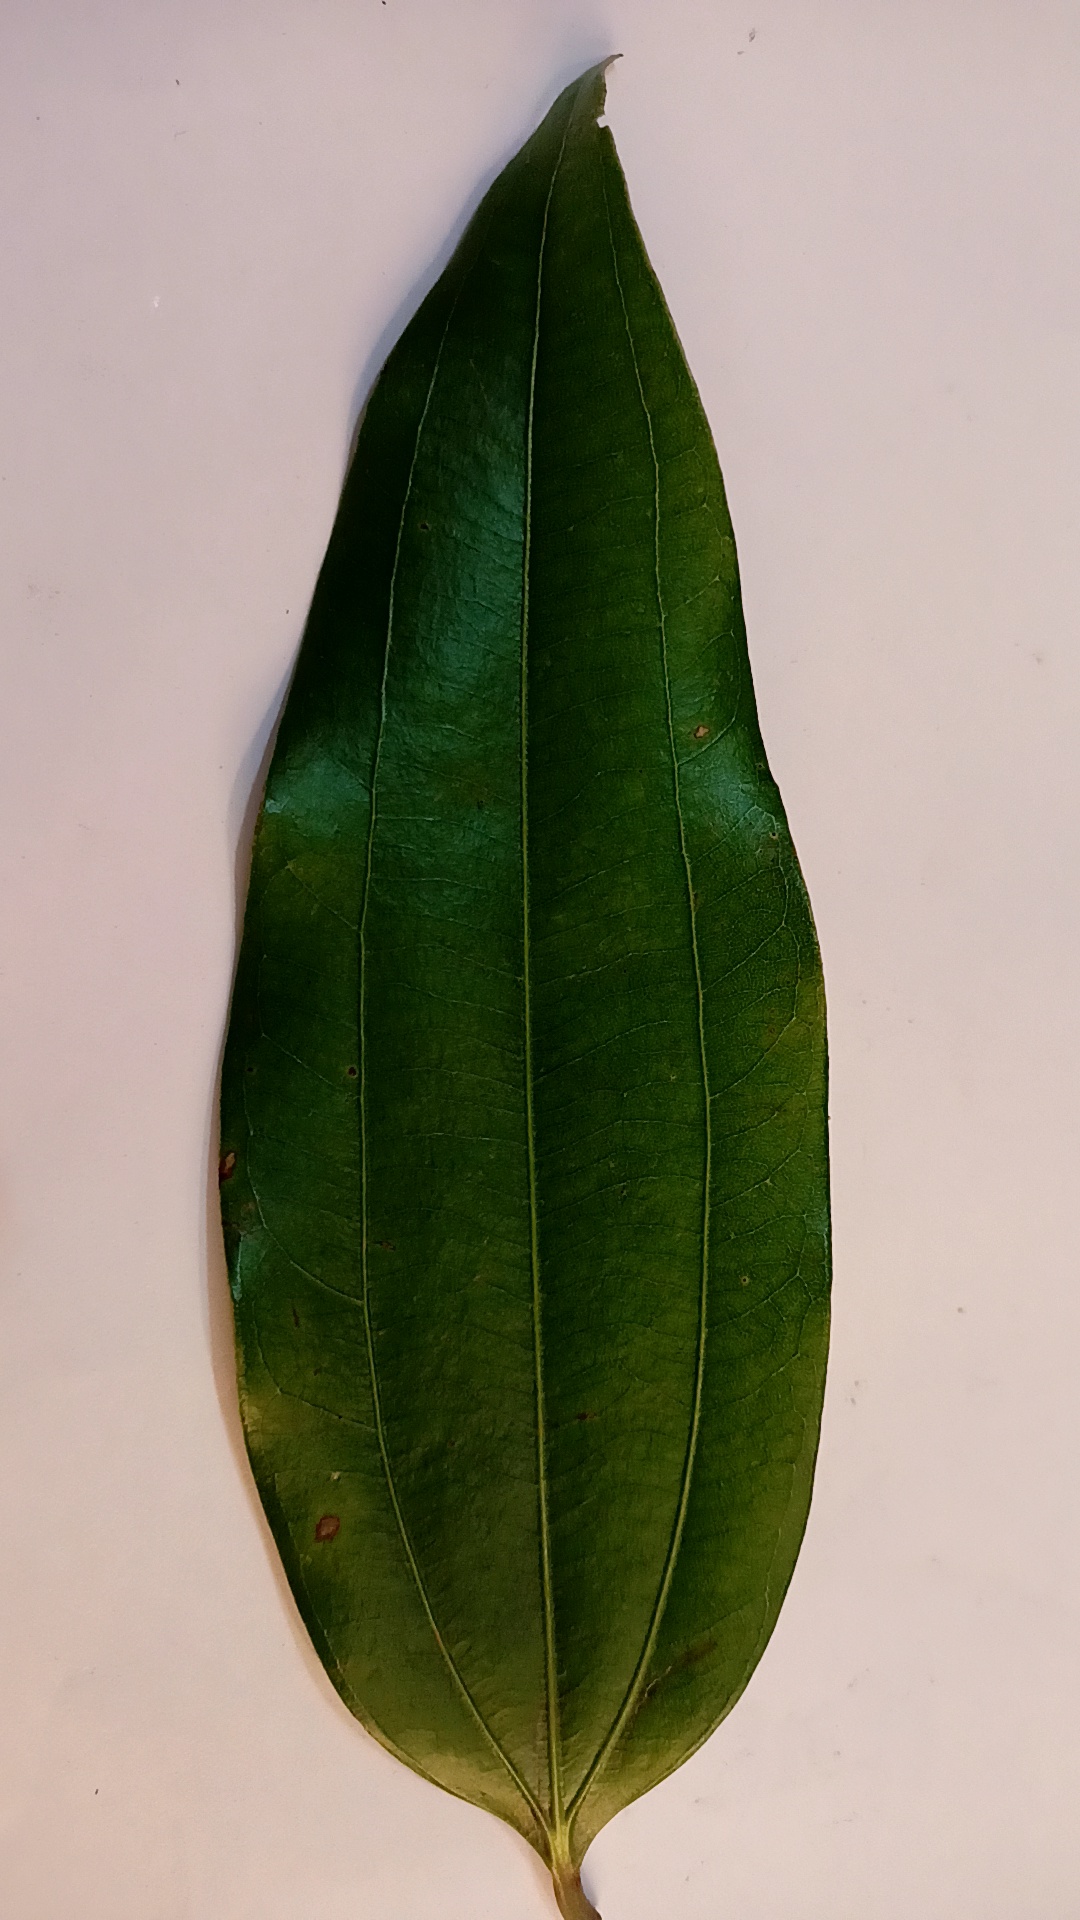
Label: Disease